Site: brandenburg
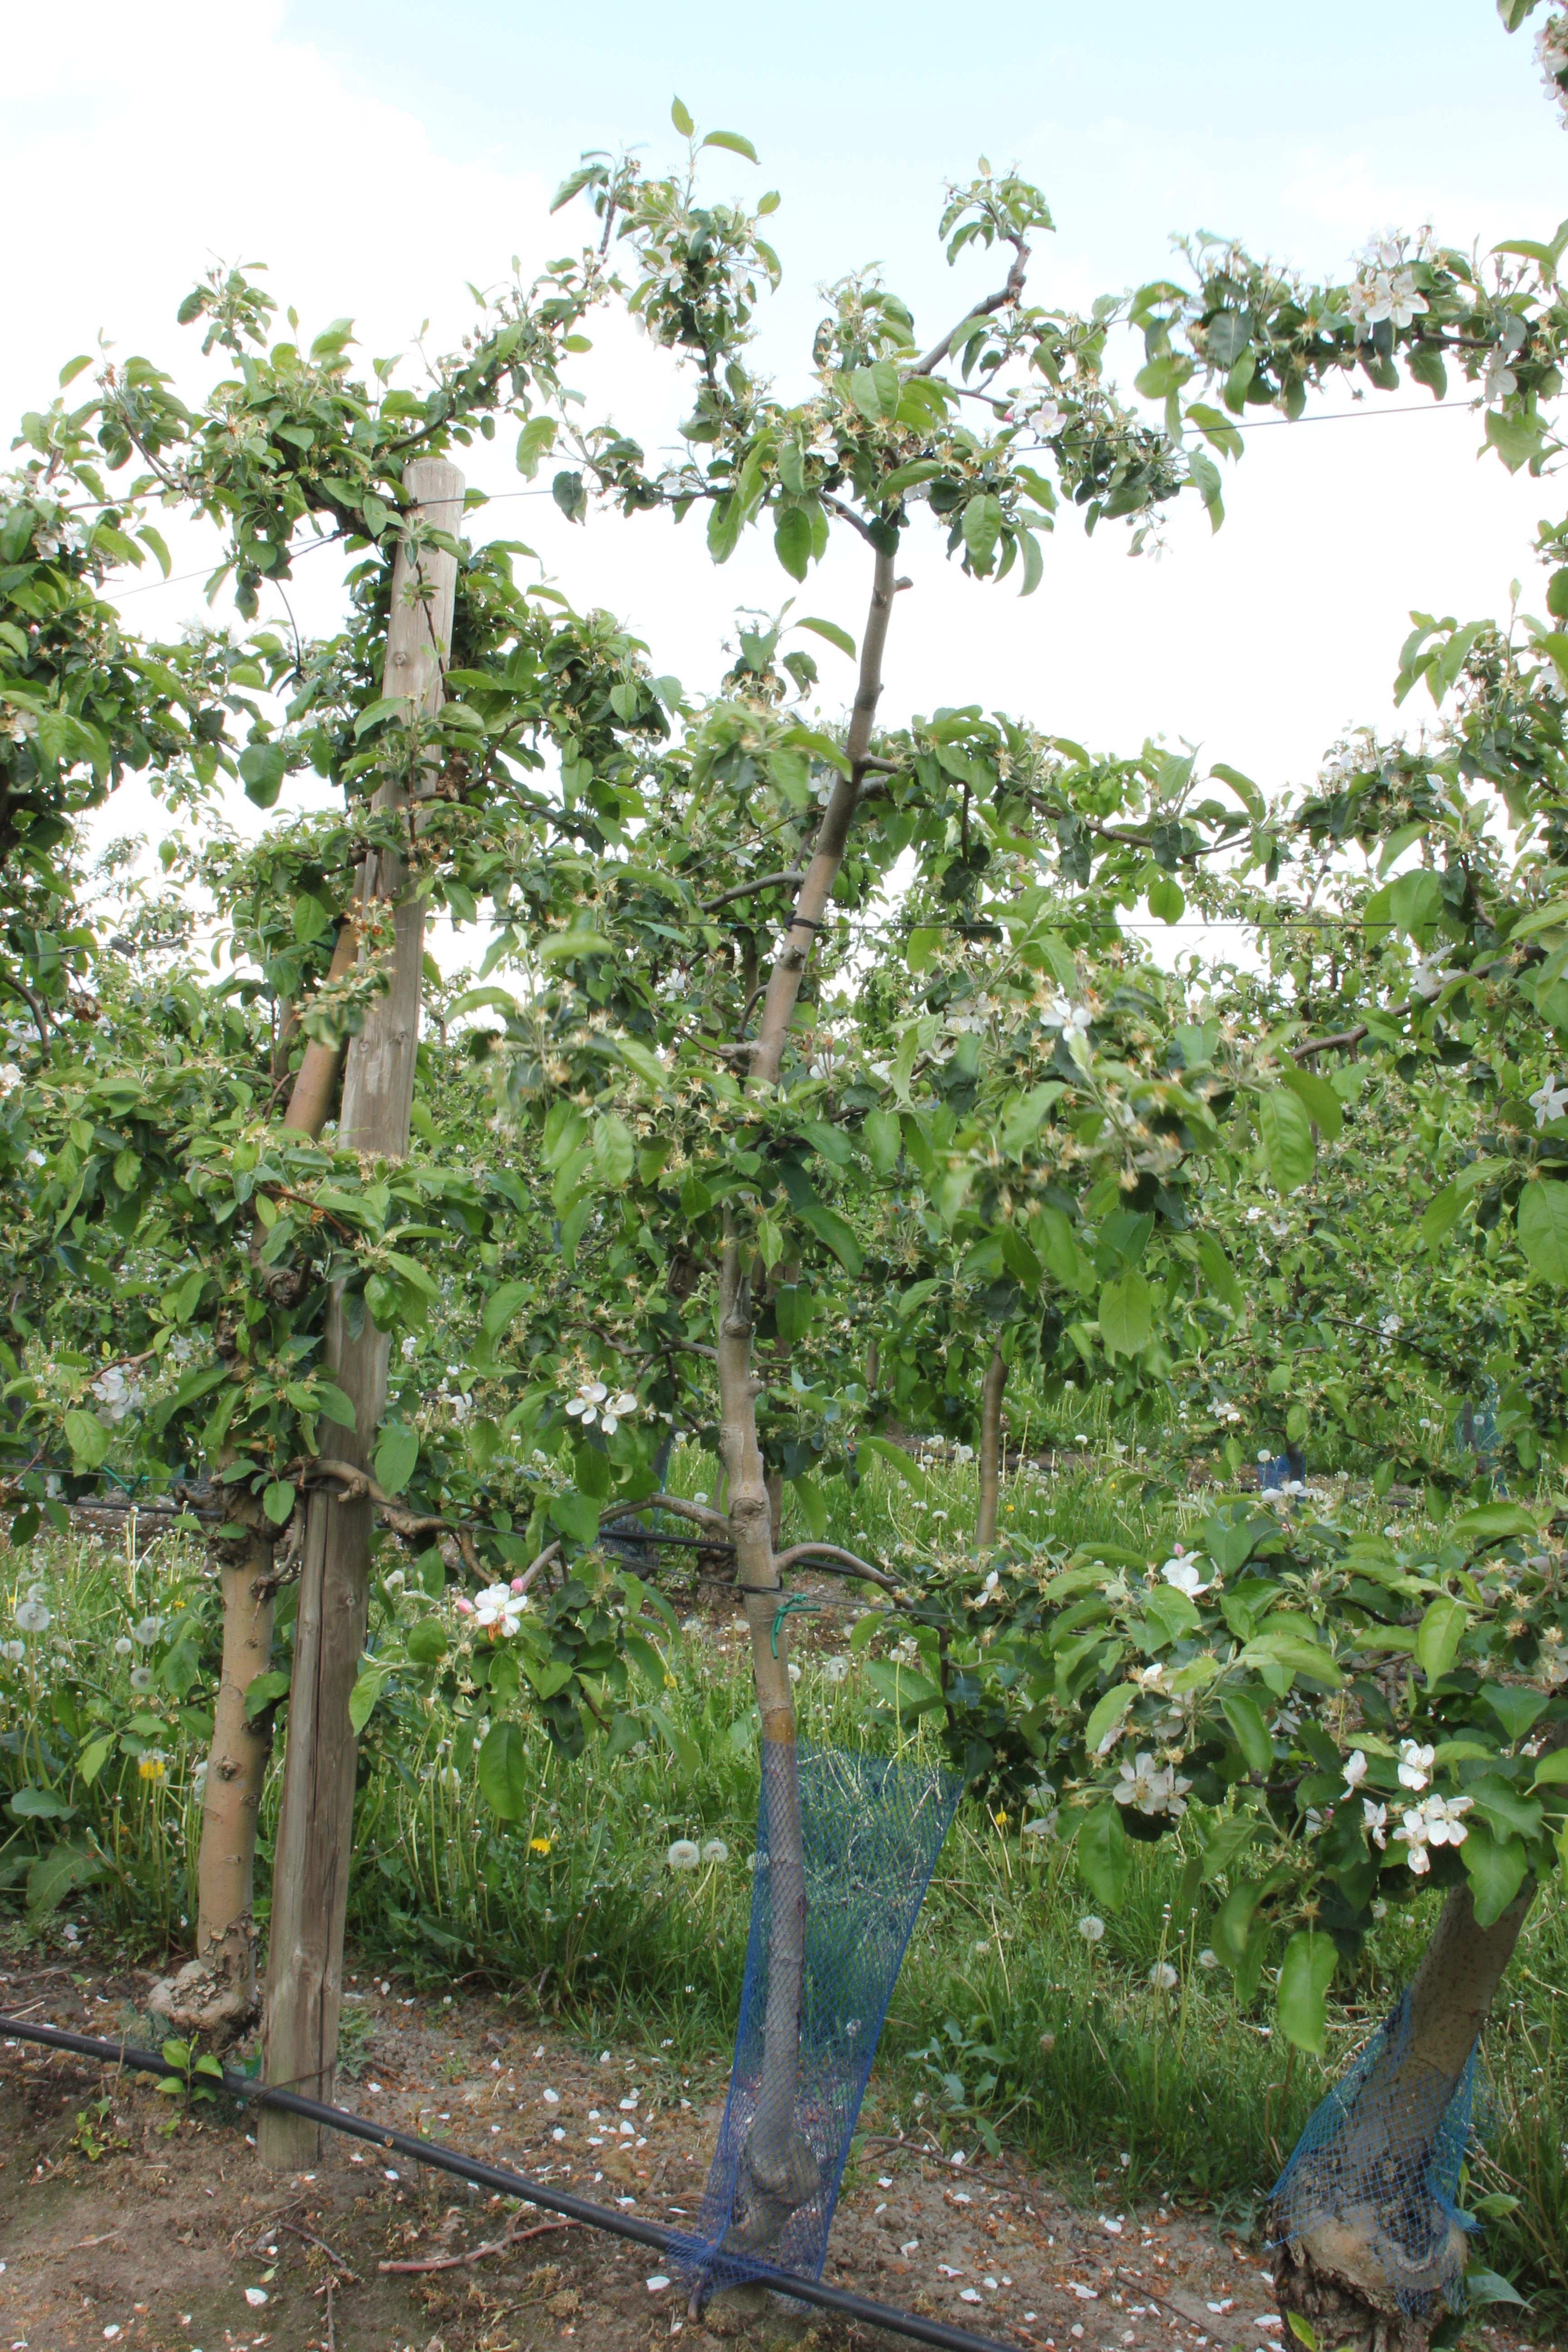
Growth stage (BBCH 67): Flowering